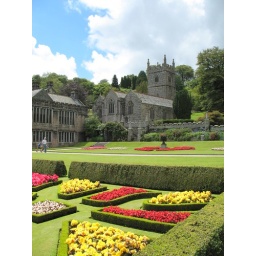
Magnificent late Victorian country house gardens .Thats Lanhydrock house and Parish church in the background.